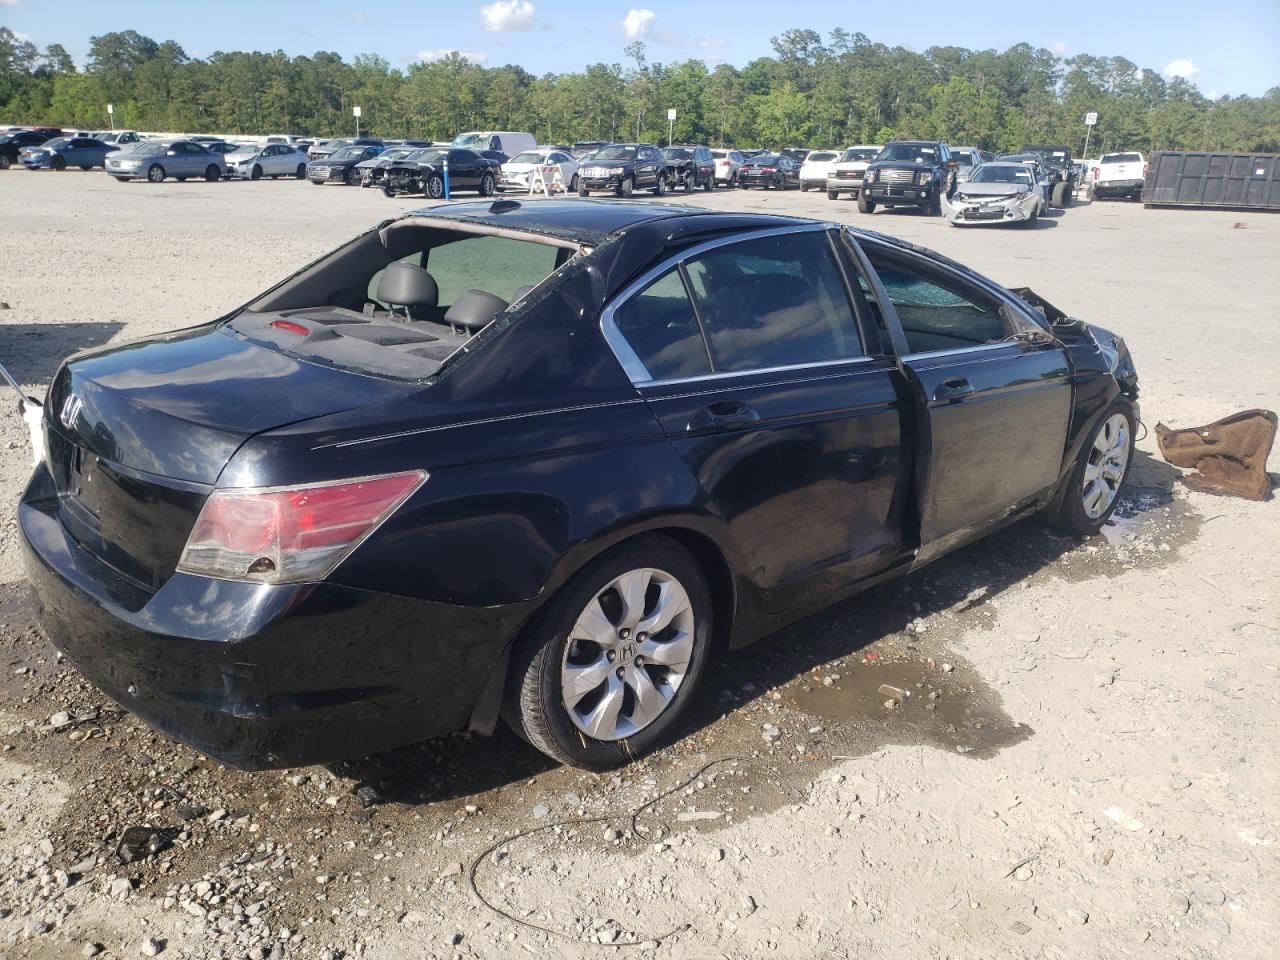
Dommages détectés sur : pare-brise arrière, malle, feu arrière droit, feu arrière gauche, pare-choc arrière, plaque d'immatriculation arrière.
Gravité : mineur